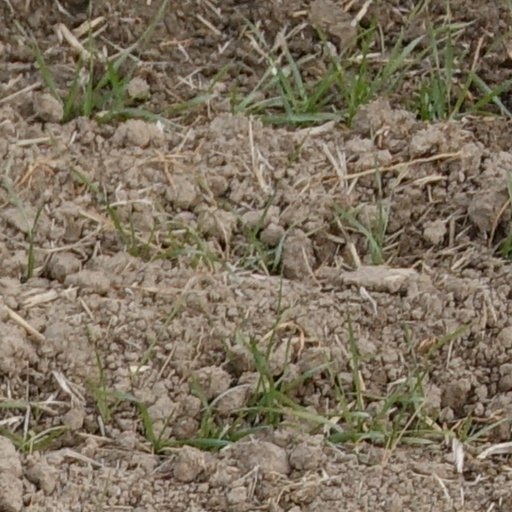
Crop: wheat